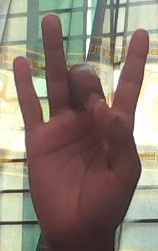
ASL sign: 8